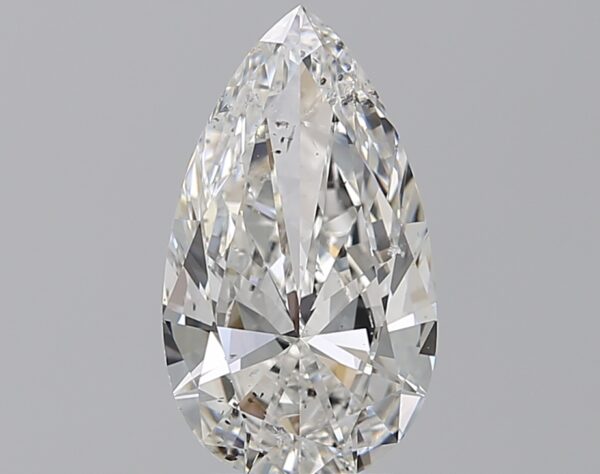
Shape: pear
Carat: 2.51
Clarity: SI2
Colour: F
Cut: EX
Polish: EX
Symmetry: EX
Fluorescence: ST
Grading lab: GIA
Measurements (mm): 13.06 x 7.46 x 4.18